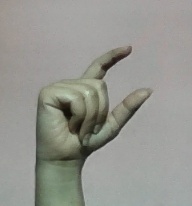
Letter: dal